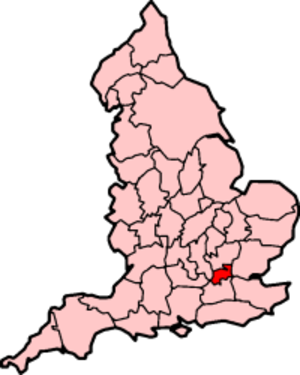
Middlesex
Det traditionelle grevskab Middlesex
Middlesex er et traditionelt grevskab i England. Næsten hele Middlesex blev i 1965 indlemmet i Greater London. Det var et af de 39 historiske grevskaber, som oprindeligt rummede blandt andet City of London, som blev selvstyrende allerede i det 13. århundrede. Middlesex er hverken et administrativt eller ceremonielt grevskab, men er fortsat betegnelsen på et geografisk område som bruges blandt andet af postvæsenet.